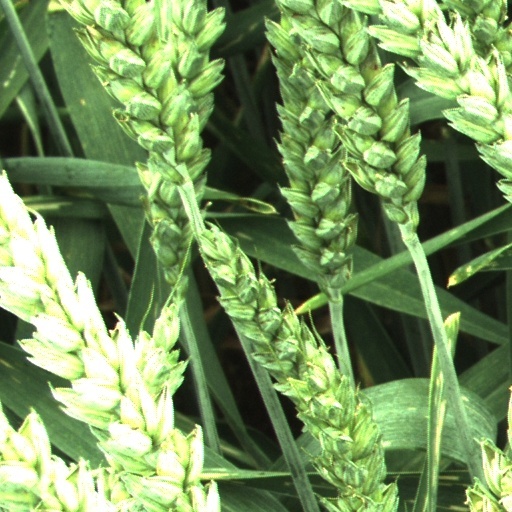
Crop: wheat